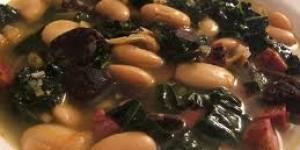
potaje asturiano